Bury St Edmunds Abbey

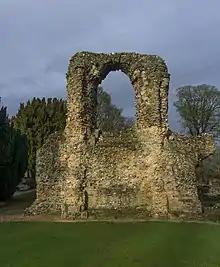
North transept of the Abbey

The abbey church of St Edmund was built in the 11th and 12th centuries on a cruciform plan, with an apsidal east end. The shrine of St Edmund stood behind the high altar. The abbey was much enlarged and rebuilt during the 12th century. At some long, and spanning across its westerly transept, Bury St Edmunds abbey church was one of the largest in the country. It is now ruined, with only some rubble cores remaining, but two other separate churches which were built within the abbey precinct survive, having always functioned as parish churches for the town. St James's Church, now St Edmundsbury Cathedral, was finished around 1135. St Mary's Church was first built around 1125, and then rebuilt in the Perpendicular style between 1425 and 1435.